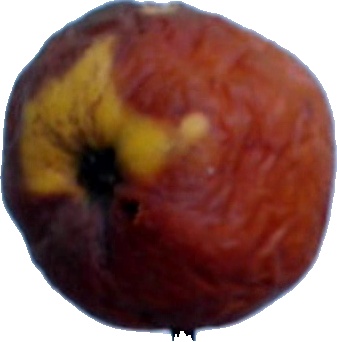
Label: apple_rotten_1